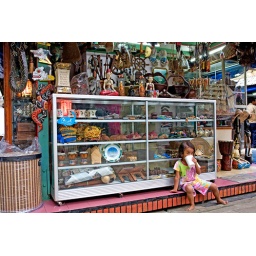
A thirsty young girl sitting alone by a souvenir stand.